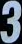
Number: 3